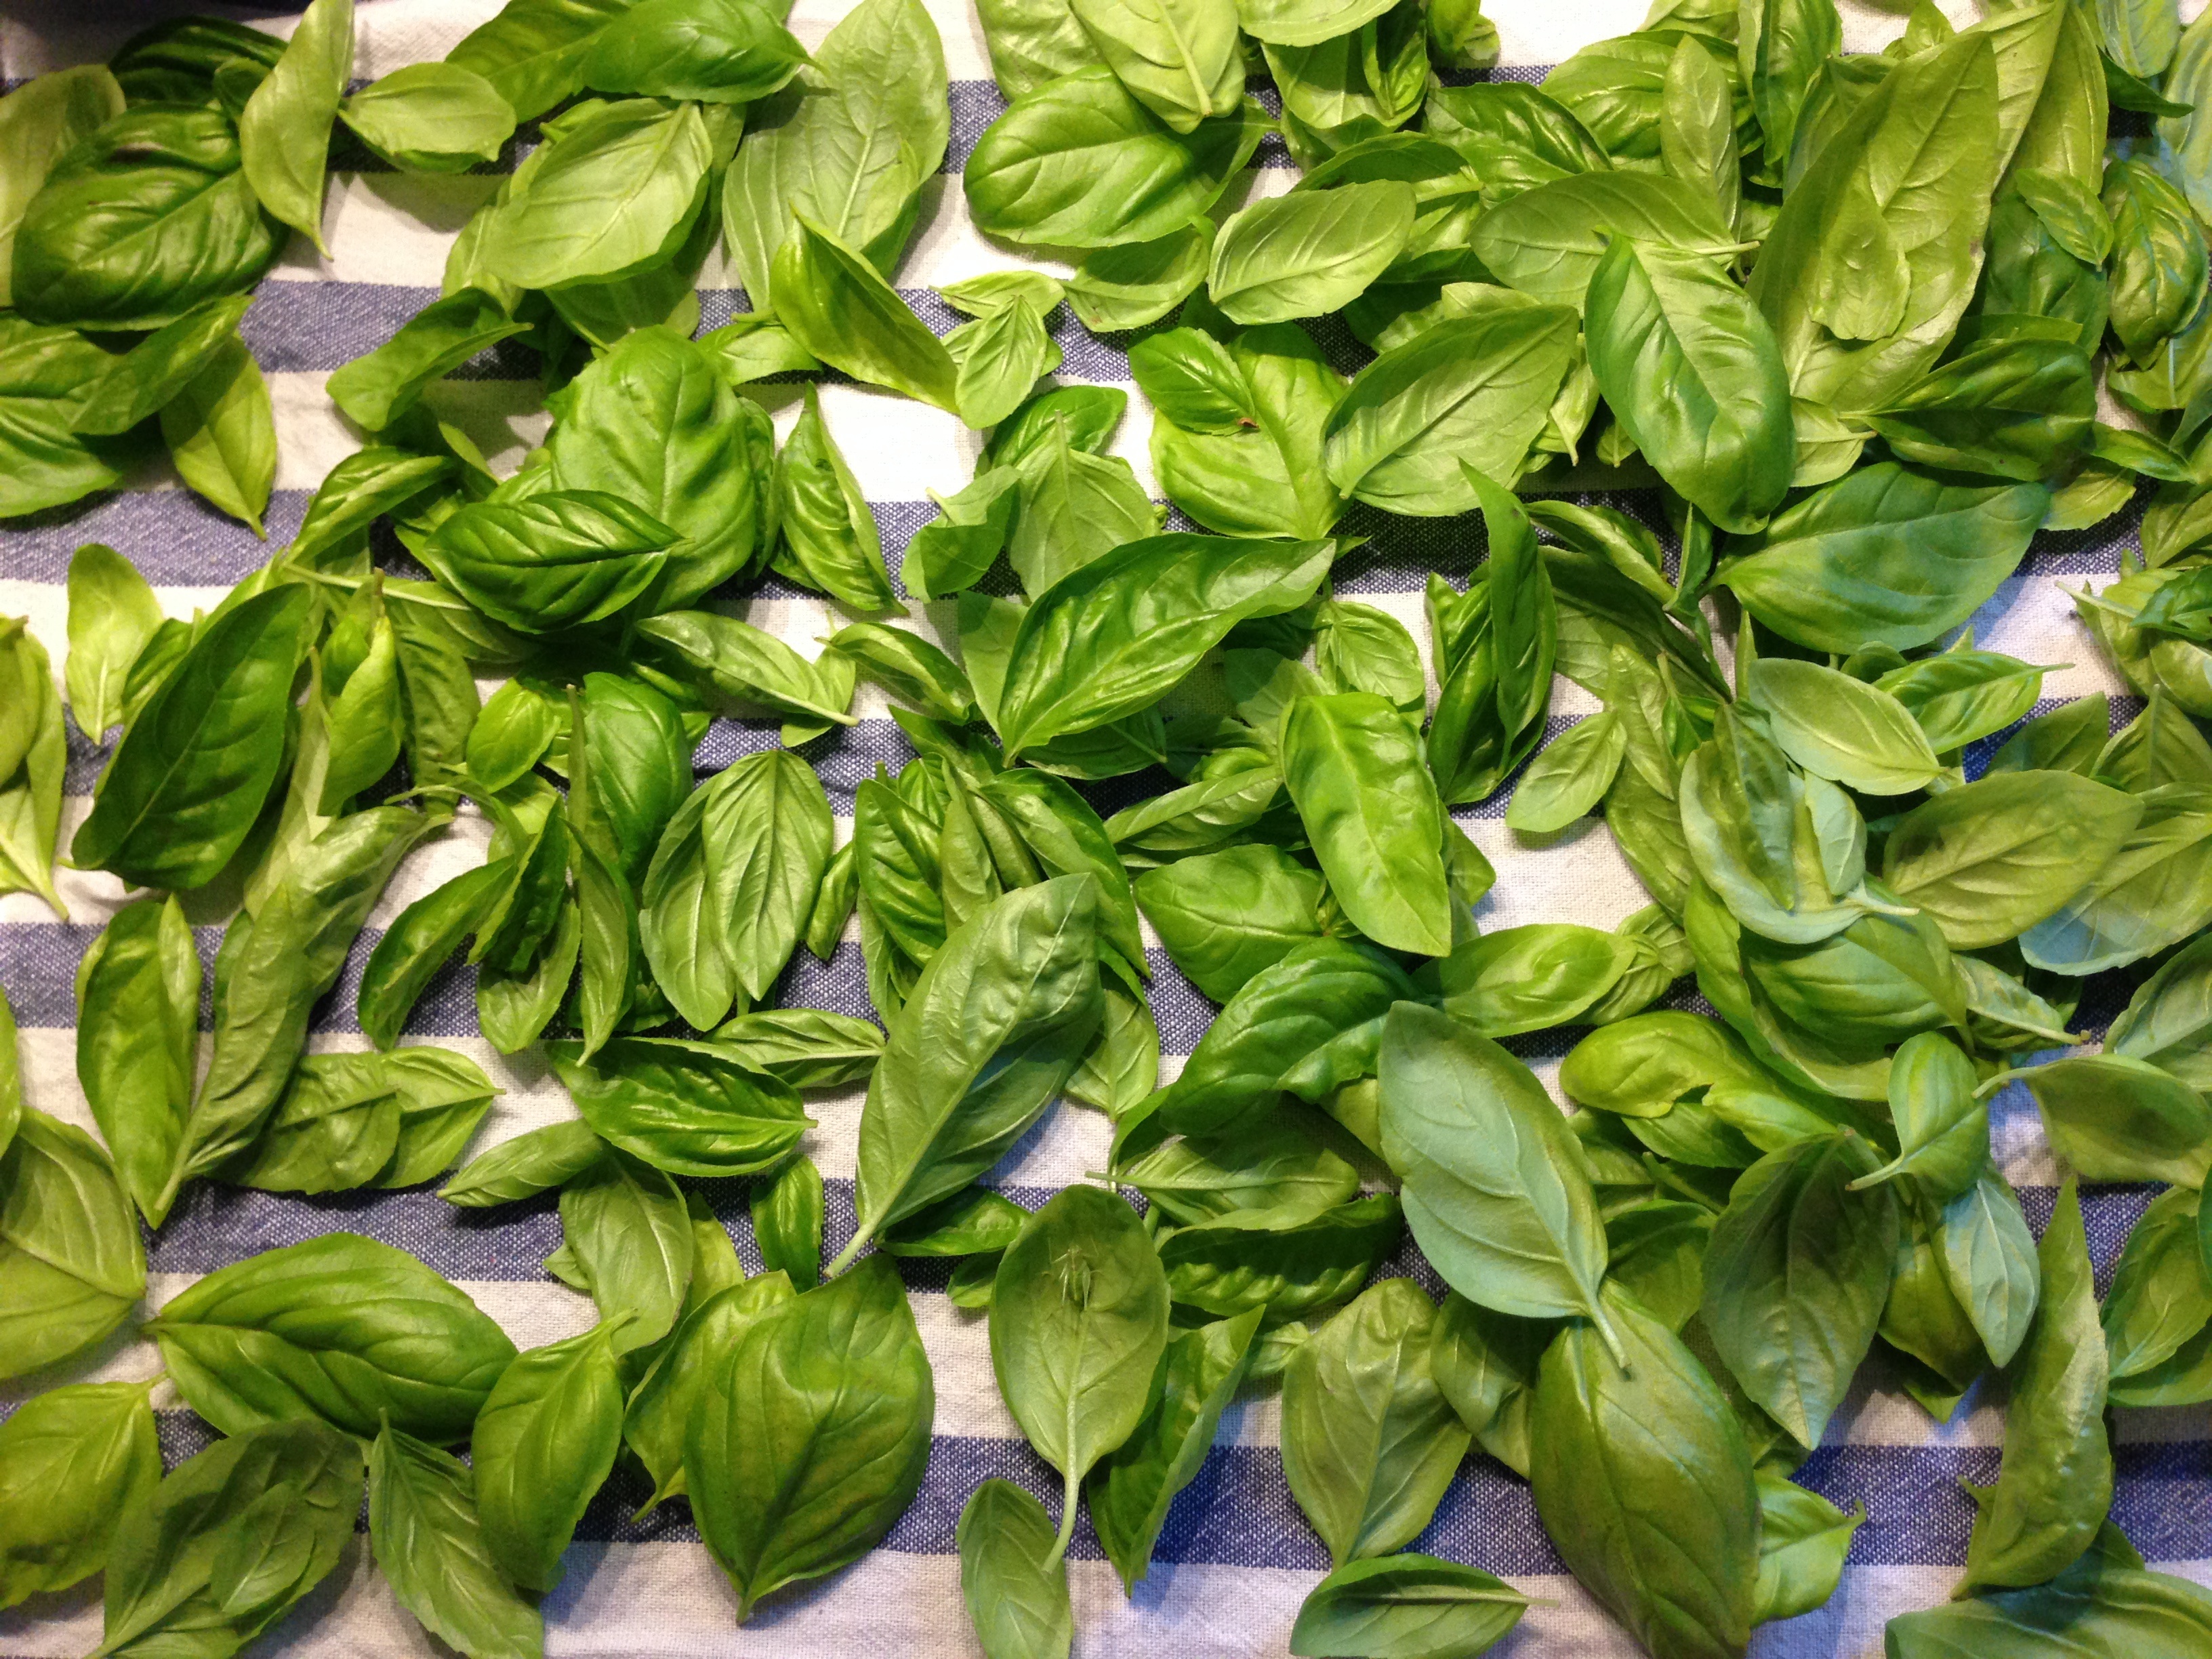
plant, leaf, flower, food, herb, produce, vegetable, healthy, eat, basil, frisch, herbs, leaf vegetable, fines herbes